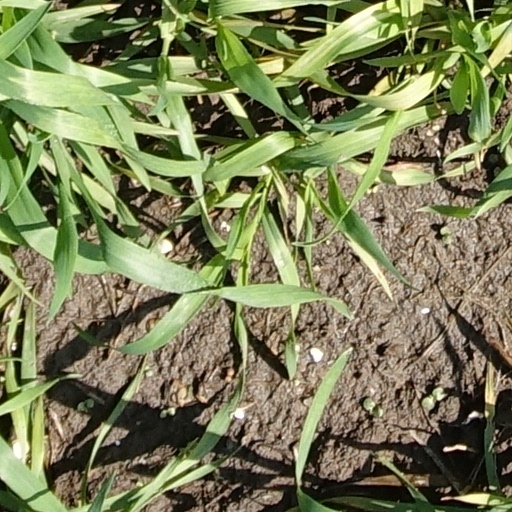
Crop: wheat